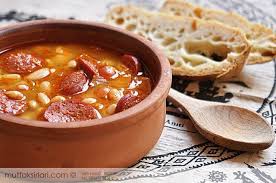
Yemek: kuru_fasulye